Vince Ferragamo

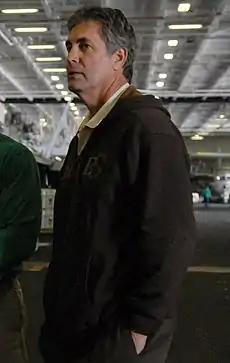
Ferragamo in 2009 aboard USS "Ronald Reagan" (CVN-76)

Vince Anthony Ferragamo (born April 24, 1954) is an American former professional football player who was a quarterback in the National Football League (NFL) and the Canadian Football League (CFL). He played college football for the California Golden Bears and Nebraska Cornhuskers.